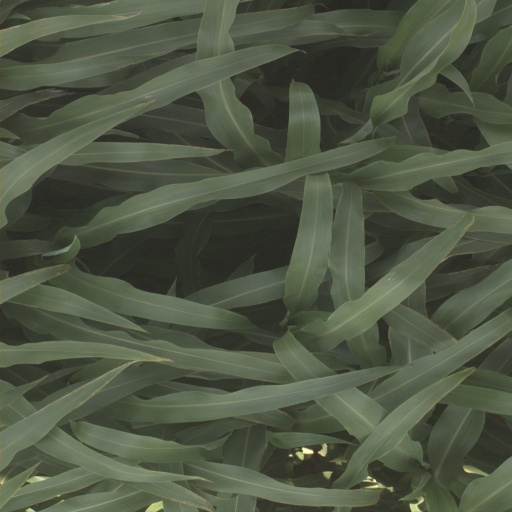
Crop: sorghum